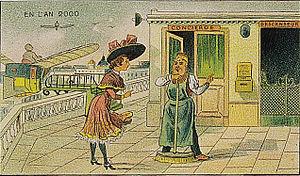
Parlez au Concierge. Chromolithographie.